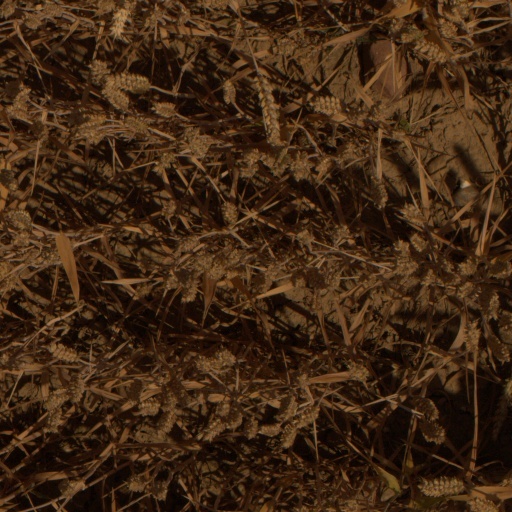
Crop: wheat